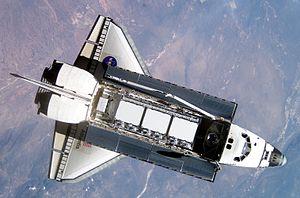
STS-112 est la vingt-sixième mission de la navette spatiale Atlantis et la quinzième mission d'une navette américaine vers la Station spatiale internationale.